Tea culture

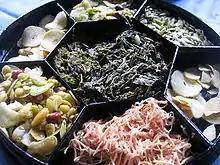
Lahpet served in a lacquer dish

Teh poci, a tea specially brewed in clay pots and cups This drink is added to "gula batu" (rock sugar) and drunk hot. It usually uses green tea or jasmine tea, which gives off a distinctive aroma, and is usually served in the morning, afternoon, or evening, accompanied by snacks. Teh poci can be easily found in the city of Tegal.